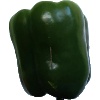
Label: Pepper Green 1